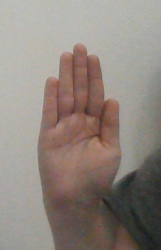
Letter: seen